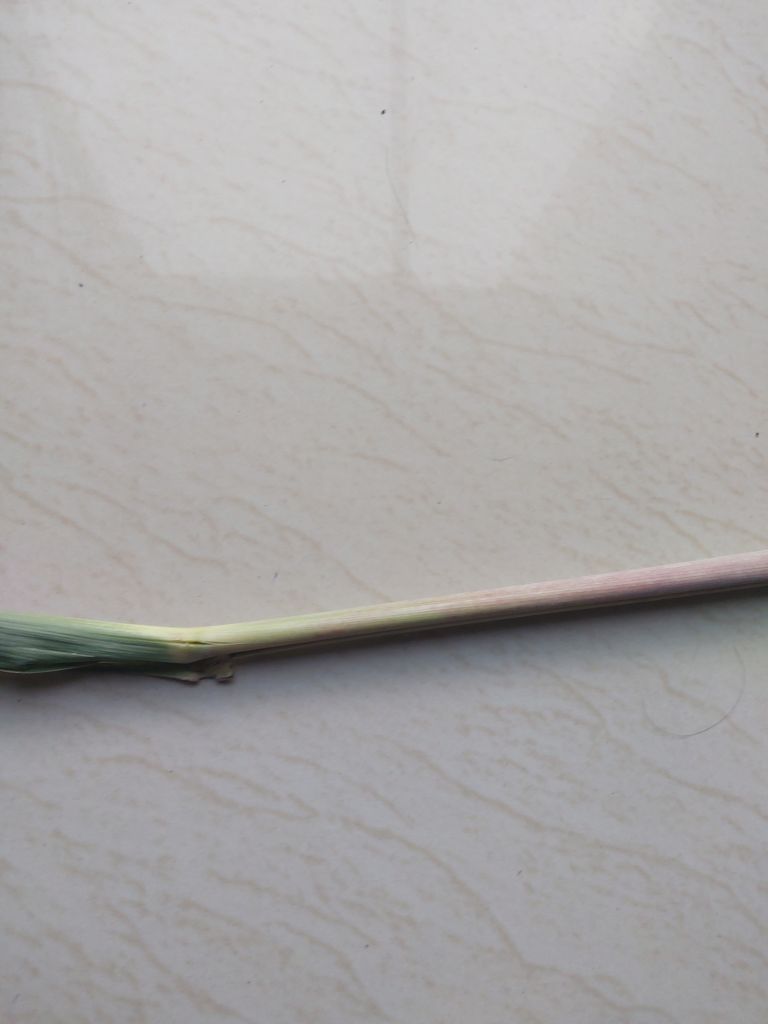
Label: Smut